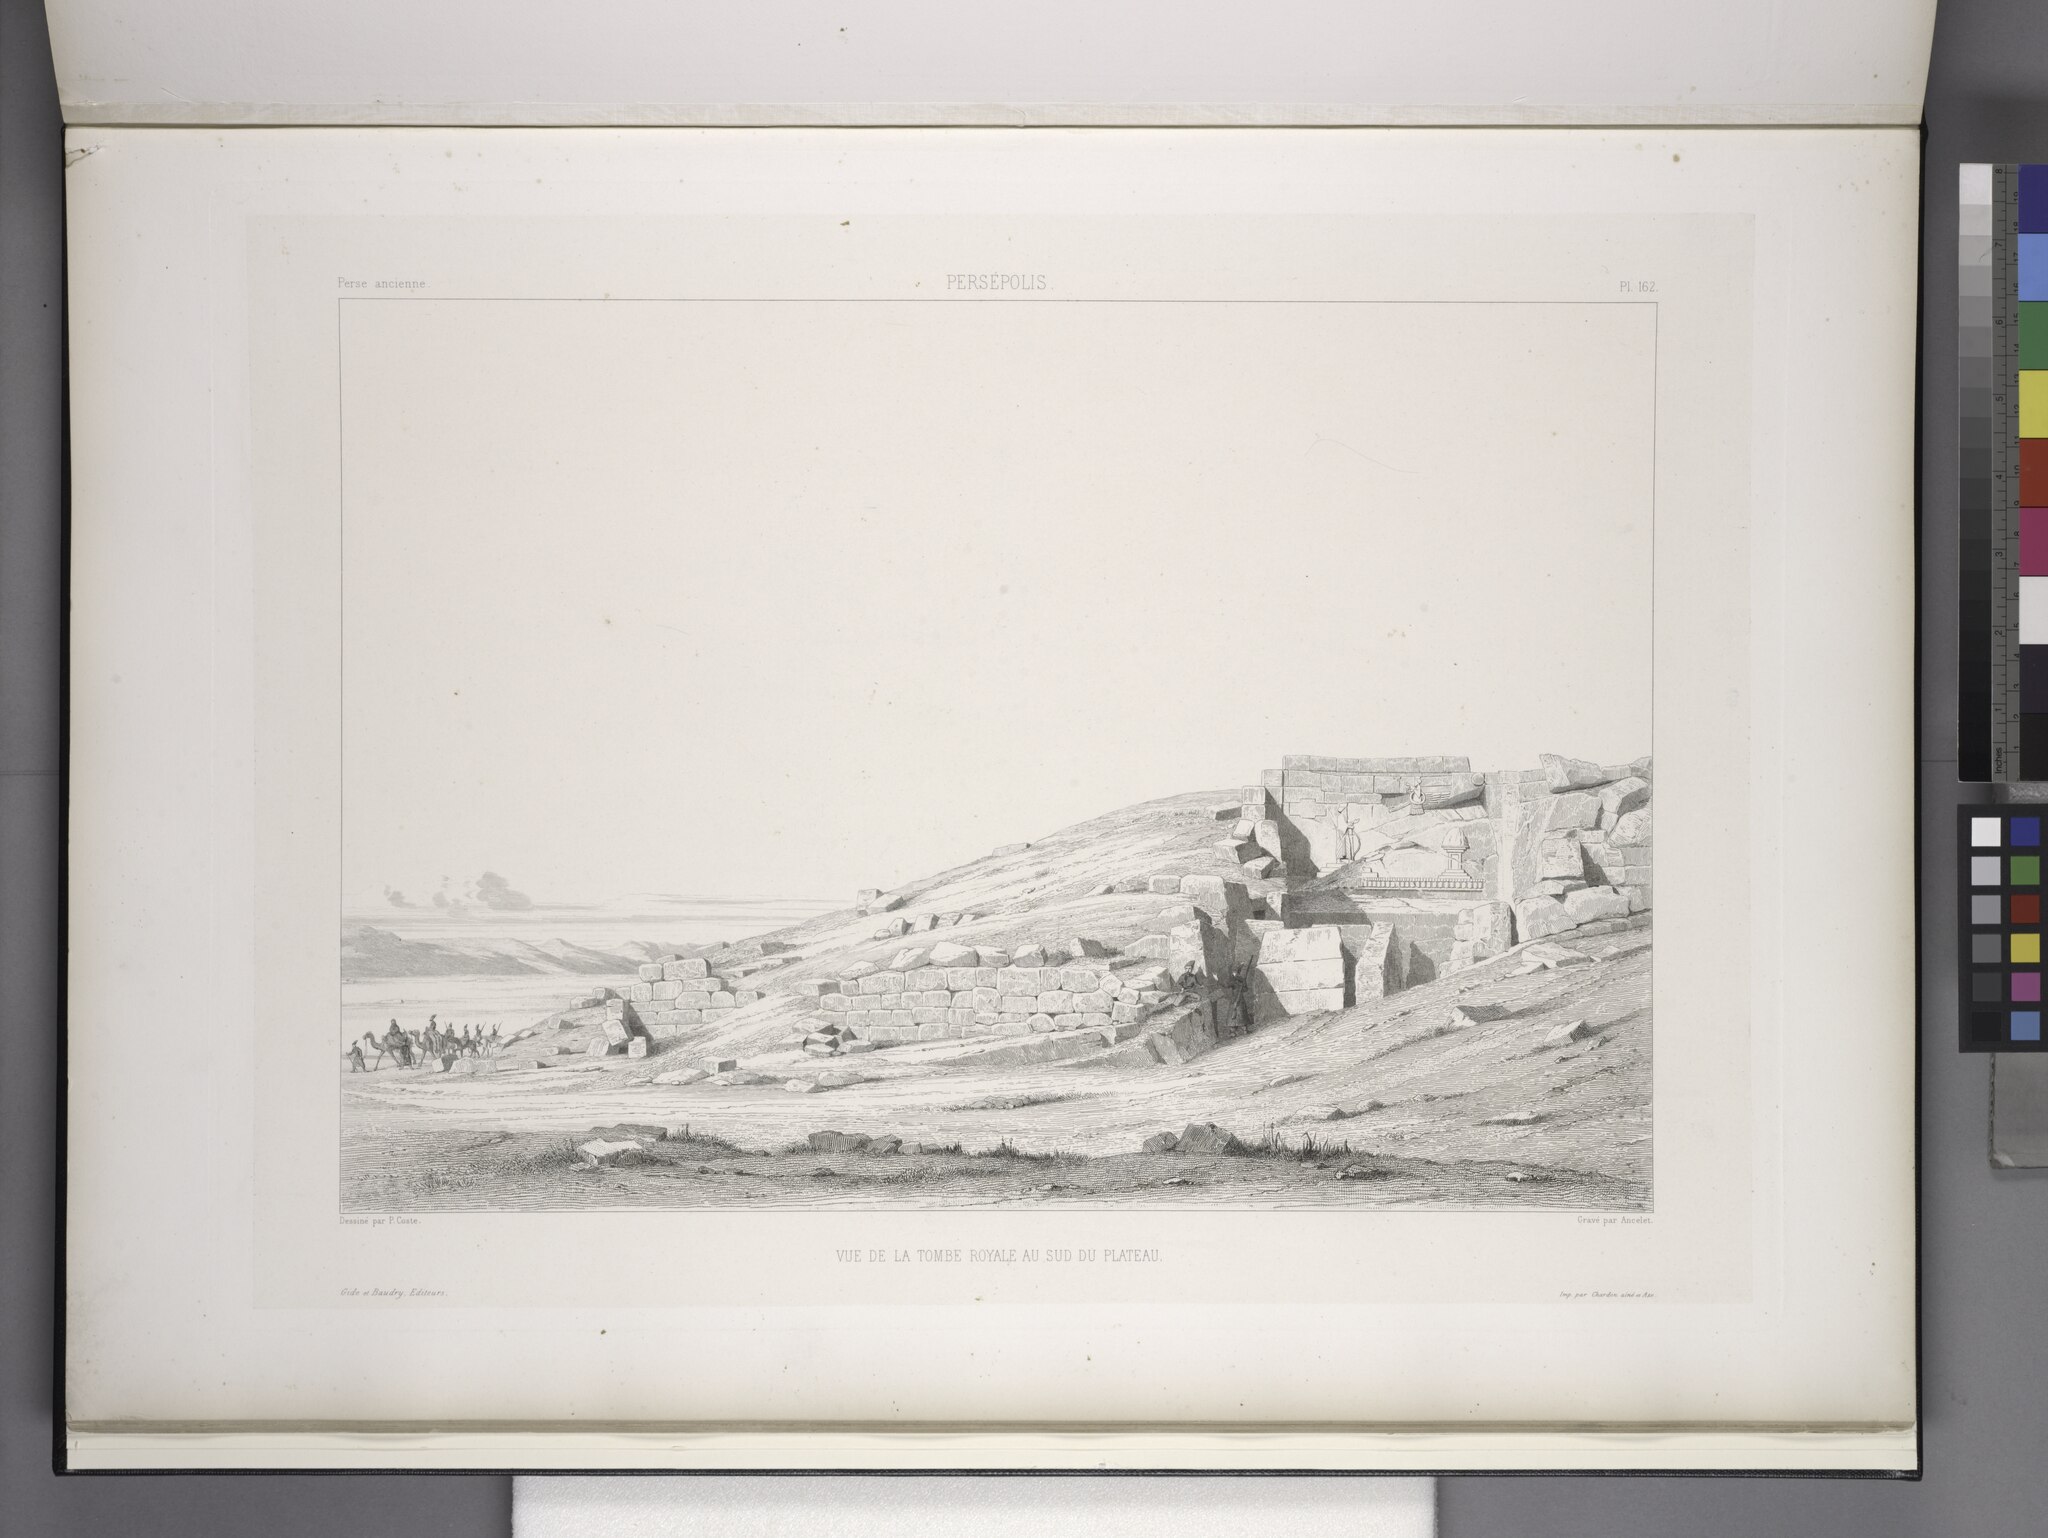
Title: Persépolis. (Monument no. 10.) Vue de la tombe royale au sud du plateau (NYPL b12482496-1542874)
Description: Persépolis. [Monument no. 10.] Vue de la tombe royale au sud du plateau
Date: 1851
Categories: Tomb of Artaxerxes II, Images uploaded by Fæ, PD-old-100-expired, PD-scan (PD-old-auto-expired), Images from the New York Public Library, CC-PD-Mark, Persepolis in the 19th century, Voyage en Perse, PD-old missing SDC copyright status, Illustrations of Persepolis